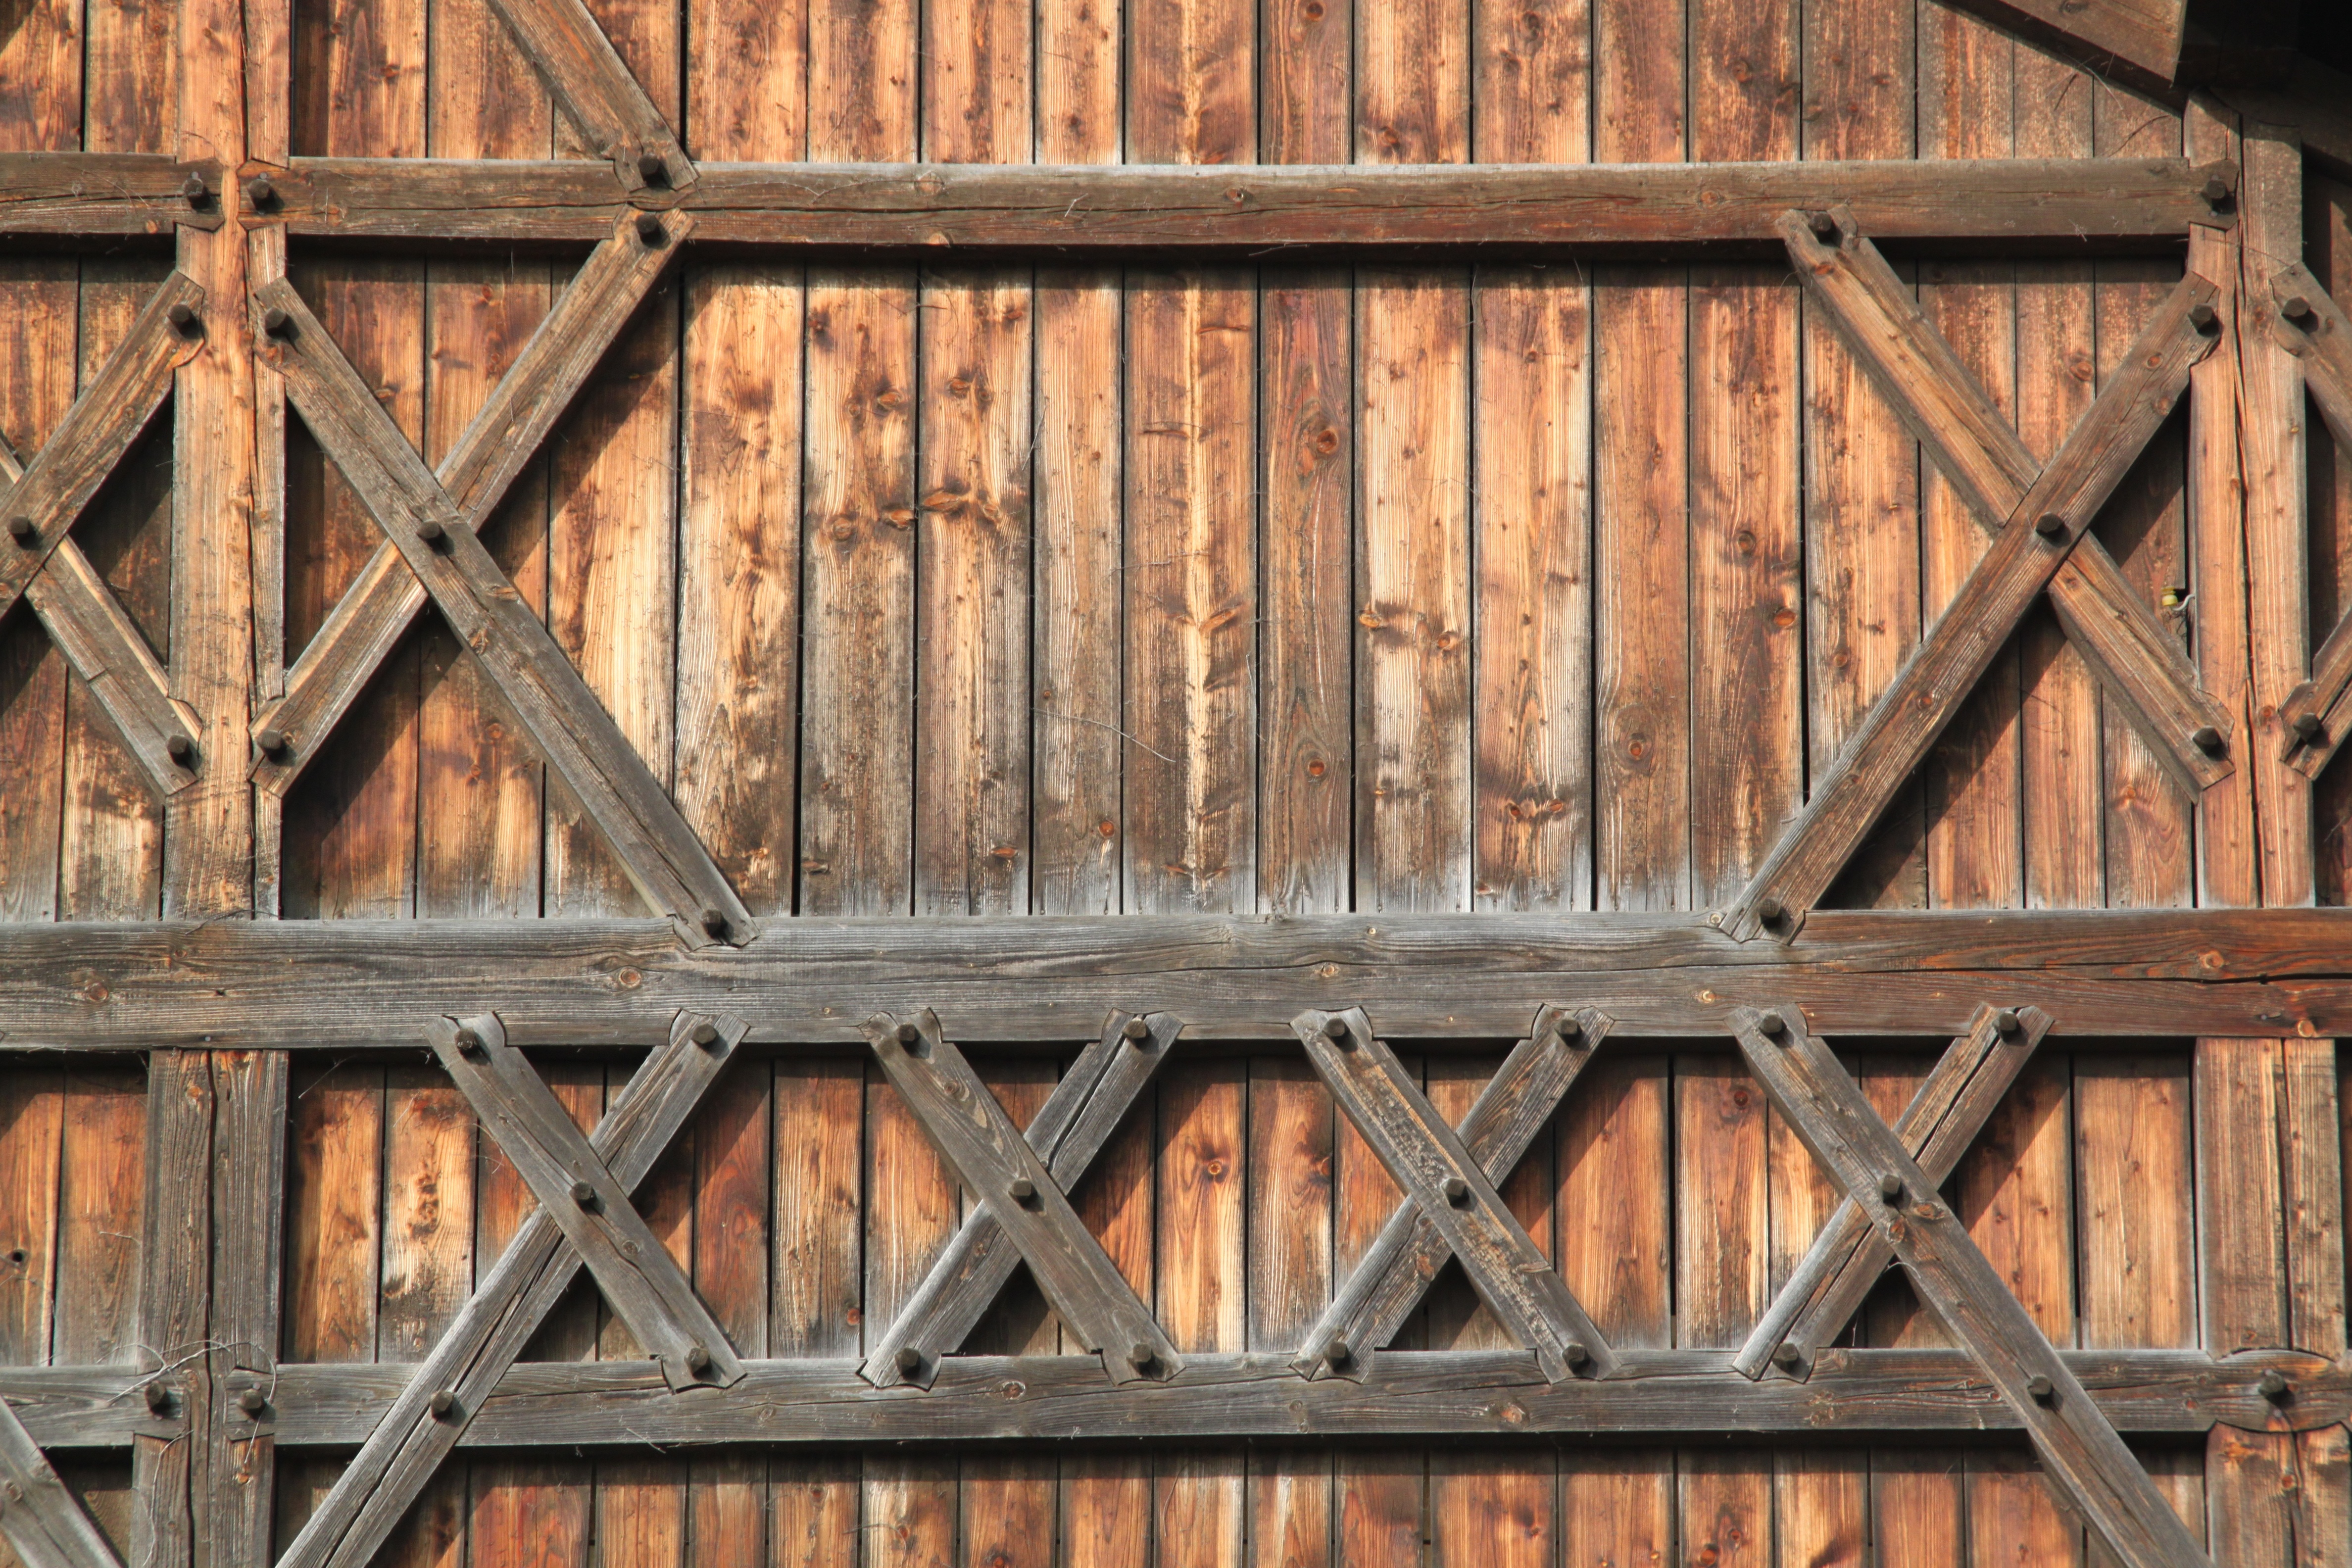
fence, architecture, wood, window, roof, barn, wall, beam, construction, facade, brick, tap, background, iron, brickwork, connected, strive, timber construction, wood craft, zimmermann, tine, outdoor structure, wood connection